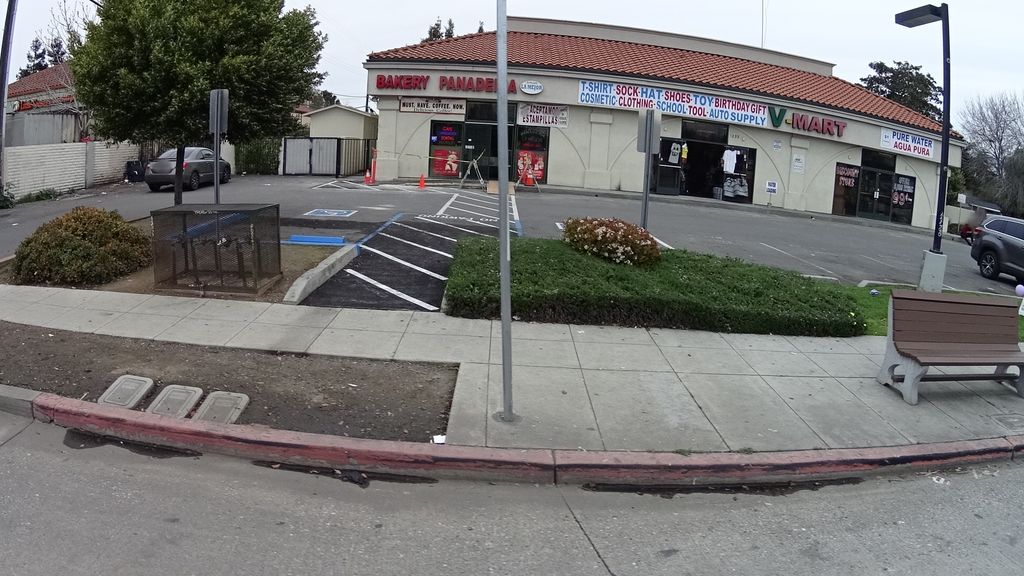
Feature: Storefront
City: San Jose
State: California
Country: United States
Date: 2018-03-18T13:25:02+00:00
Coordinates: 37.352, -121.87